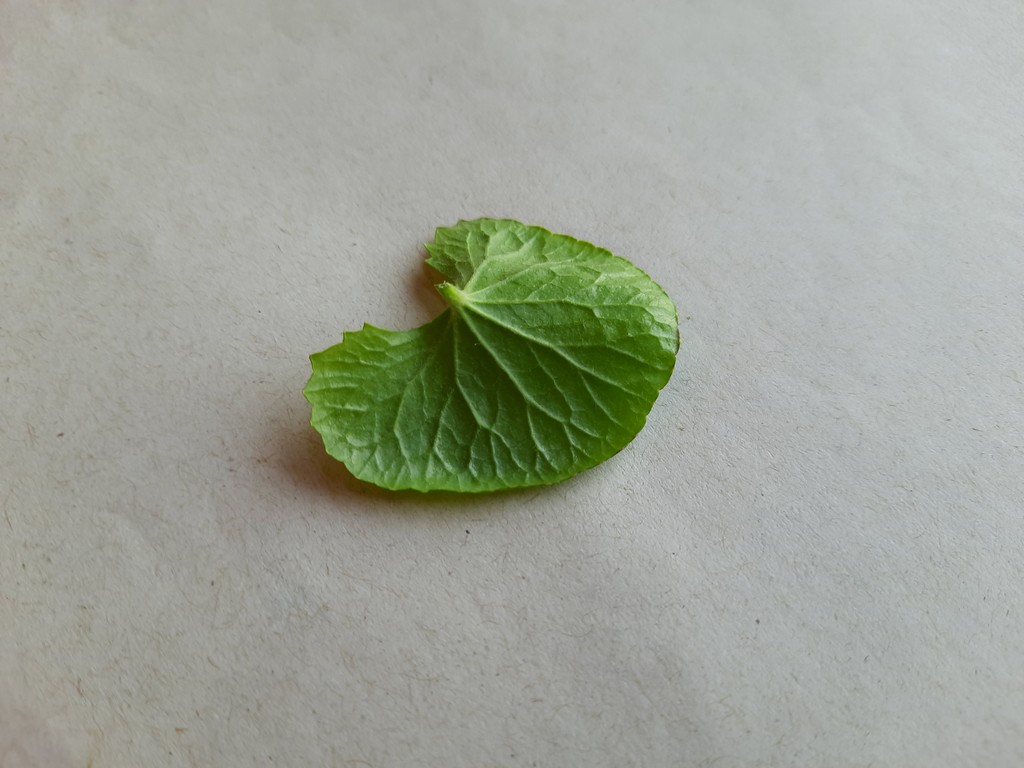
Label: Healthy